Bill Laney

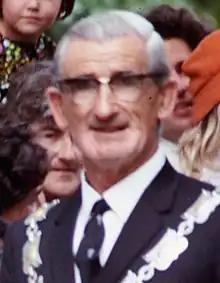
Laney in 1974

William Ross Laney (4 May 1913 – 7 August 1998) was a New Zealand Member of Parliament representing the Labour Party, and Mayor of Oamaru.